Bread pudding

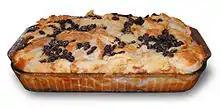
Black bread pudding, Mecklenburg

In Brazil, bread pudding is known as "pudim de pão". The dish consists of bread, eggs, milk, condensed milk, butter, vanilla extract, and a pinch of cinnamon (optional). However, all the ingredients are mixed together in a blender and poured into a bundt-like mold (with a hole in the middle) lined with caramelized sugar syrup, which is then baked in a water bath for about 1 hour and a half. Afterwards, it is left to cool before unmolding and serving. When ready, its appearance can be compared to a creamy yet dense flan.